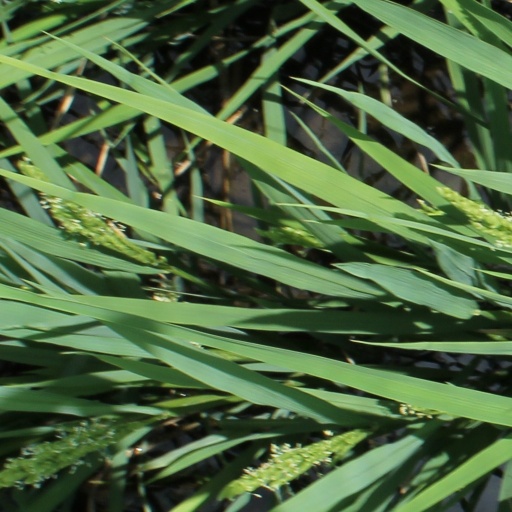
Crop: rice